Full dress uniform

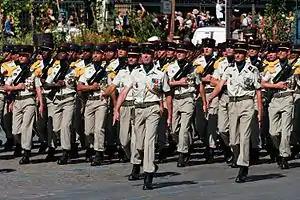
Several units, such as the Troupes de Marine, are permitted to wear more decorated variants of their service dress as their full dress uniform.

The usual full dress uniform of the Chilean Army is based on twentieth-century German "feldgrau" uniforms; however, several units wear more colorful full dress uniforms. Cadets of the "Bernardo O'Higgins Riquelme" military academy wear a Prussian blue uniform with "Pickelhaube", based on the uniform worn by the Wilhelmine foot guard regiments. Some military units, including the Chacabuco and Rancagua regiments, wear a blue uniform from the War of the Pacific during parades as full dress, with kepis as headdress. The Buin regiment (2nd Army division in the Santiago Metropolitan region) has reintroduced the infantry regimental uniform of the Chilean War of Independence, having been formed in December 1810 as the 1st Infantry Regiment "Chilean Grenadiers", the original unit of the Chilean Army. The 1st Cavalry Regiment and the Krupp Artillery Battery of the 1st Artillery Regiment, both ceremonial units of the Army, have since 2012 worn the early-twentieth-century Prussian-style full dress uniforms of the Army's cavalry and artillery branches.